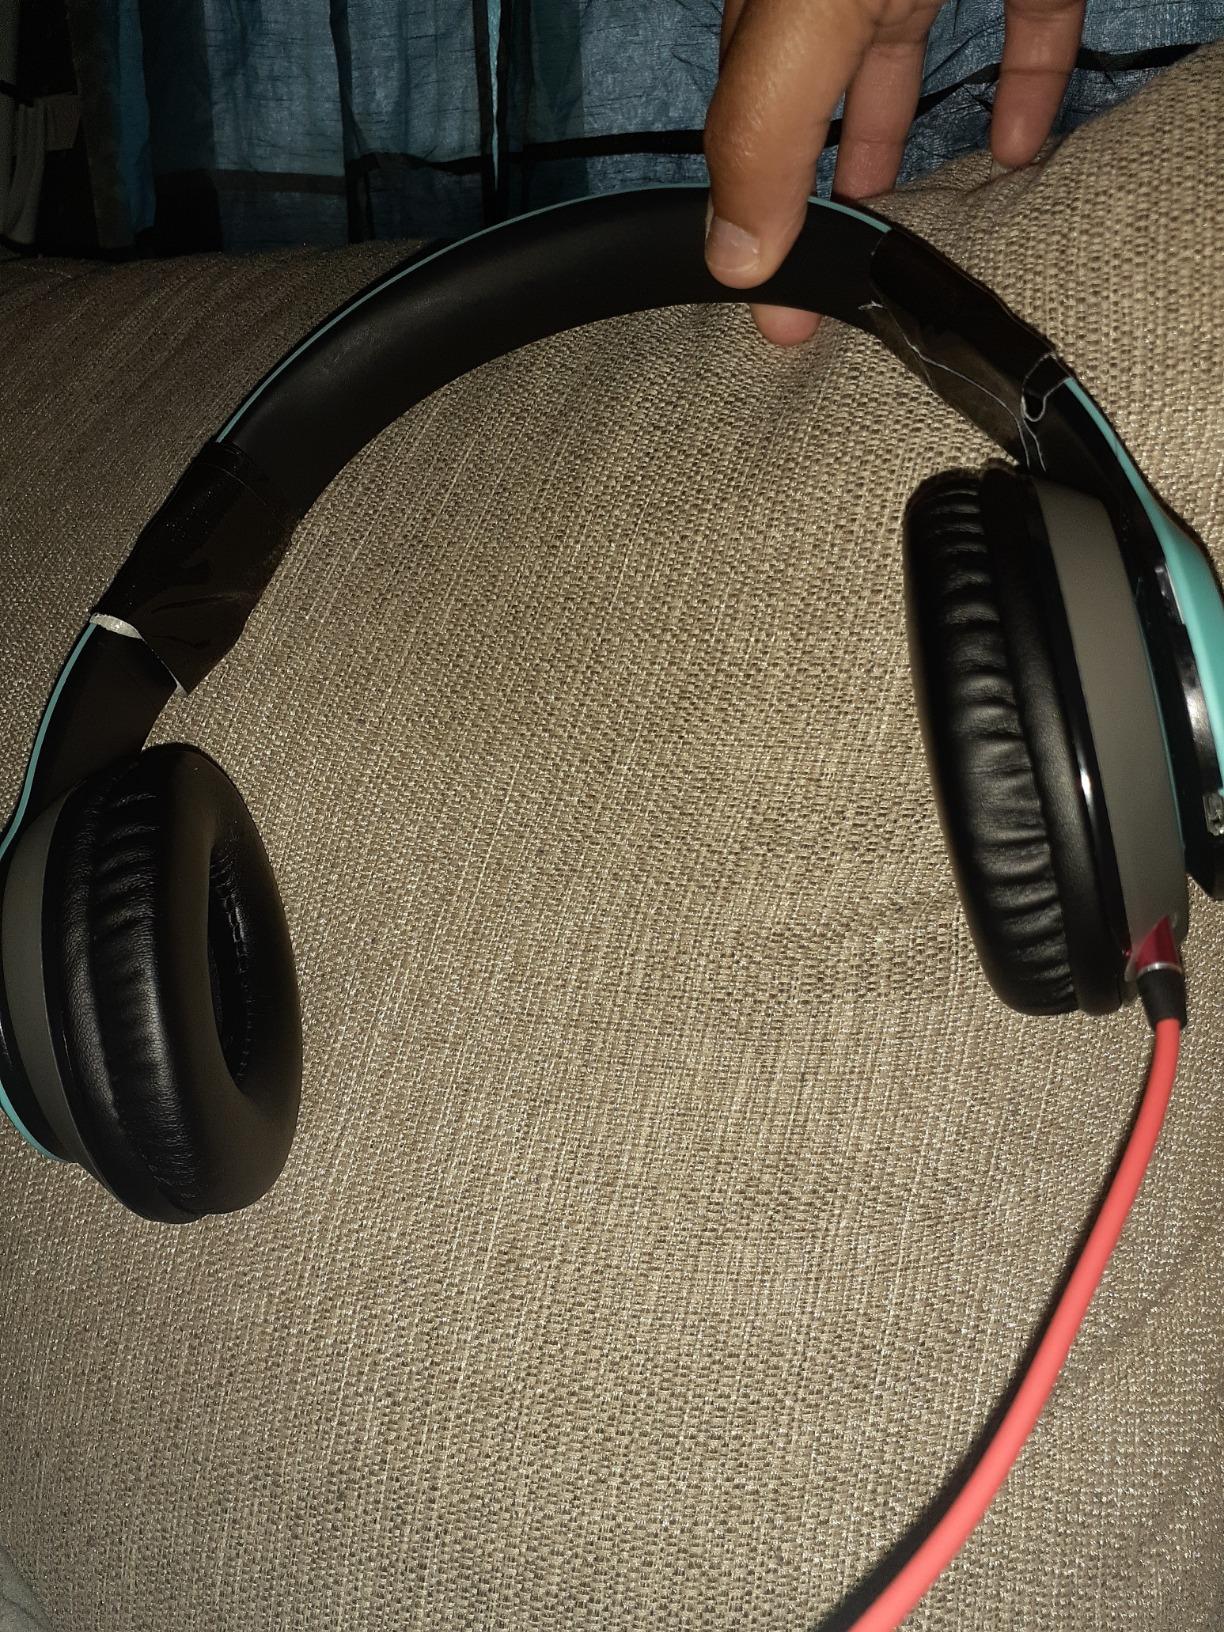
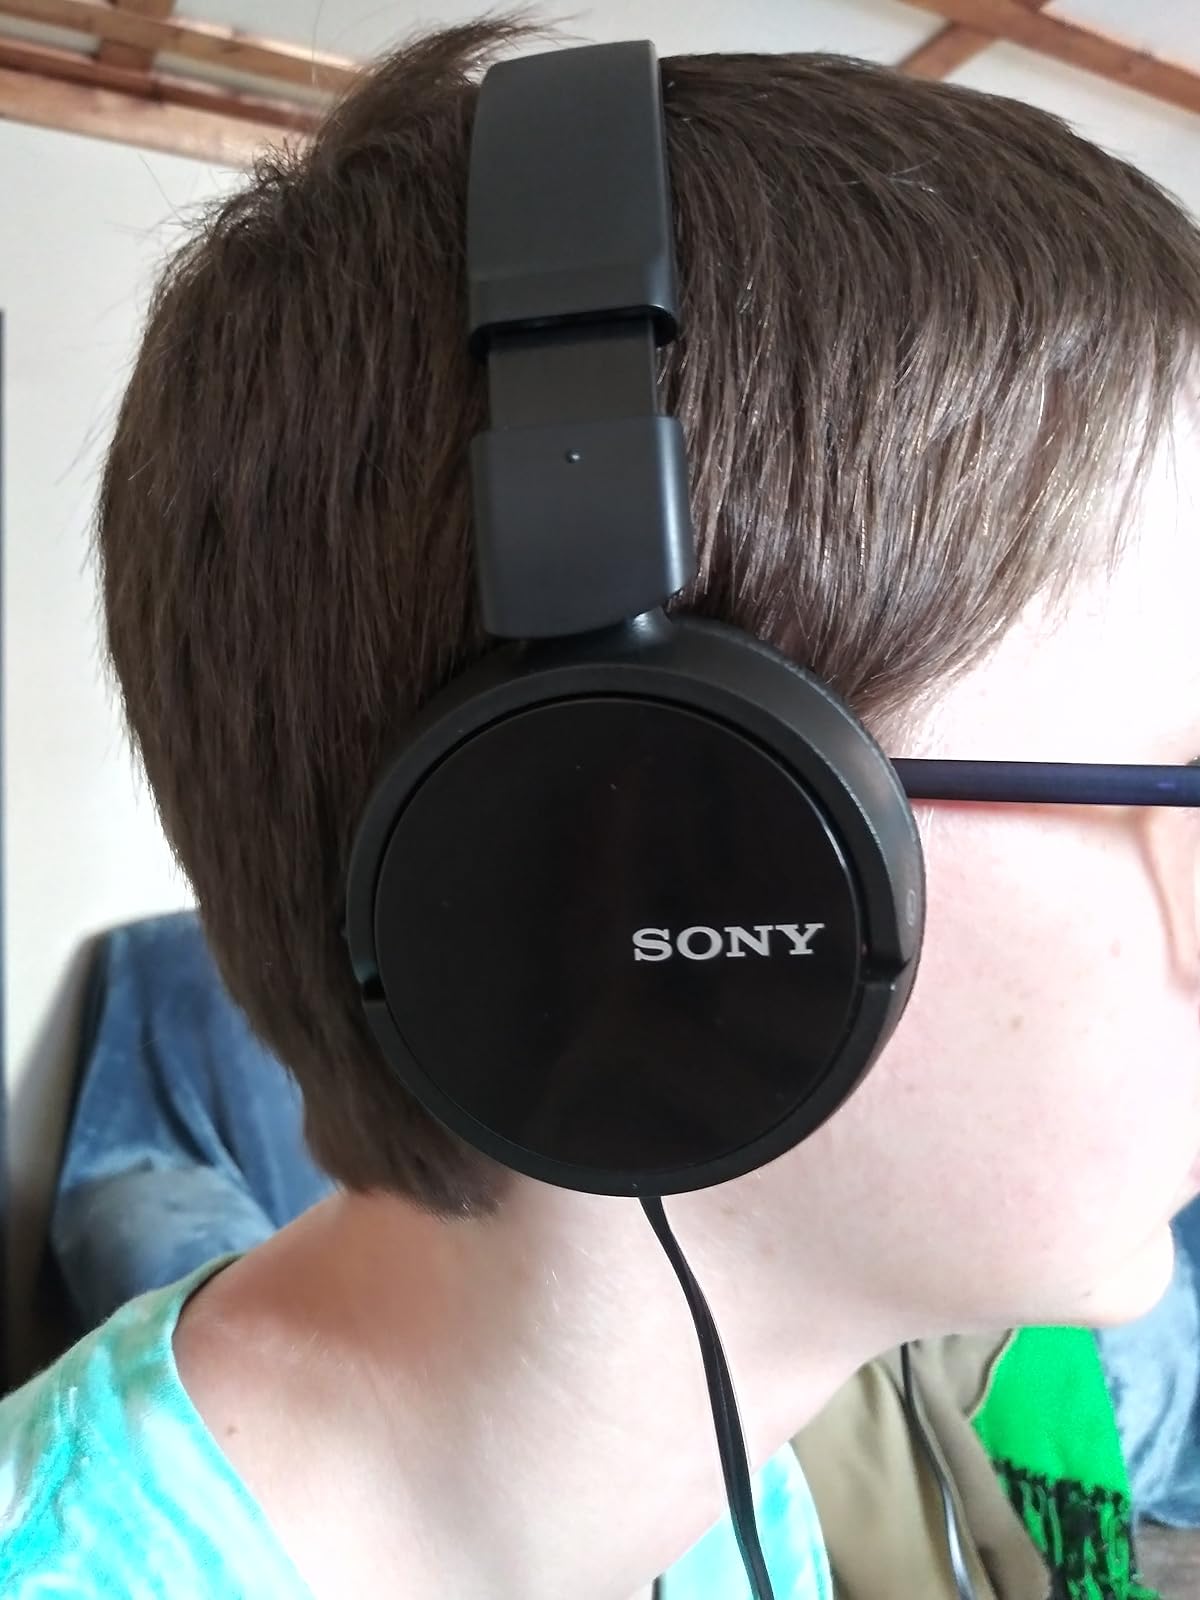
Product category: headphones
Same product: no